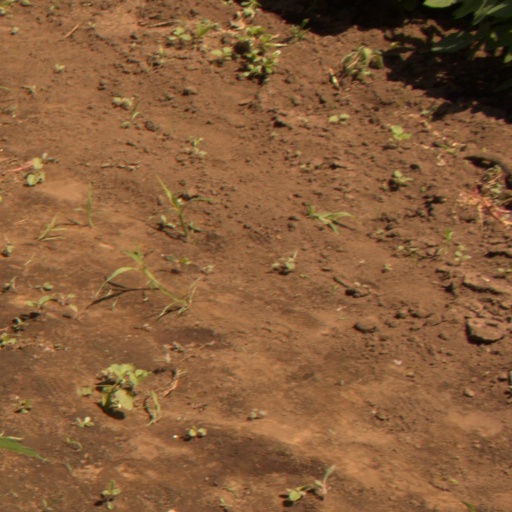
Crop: soybean